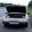
Label: automobile